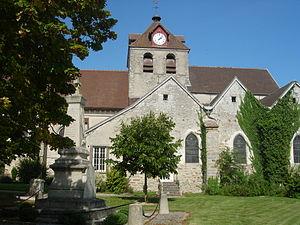
Origny-le-Sec
Origny-le-Sec est une commune française, située dans le département de l'Aube en région Grand Est.